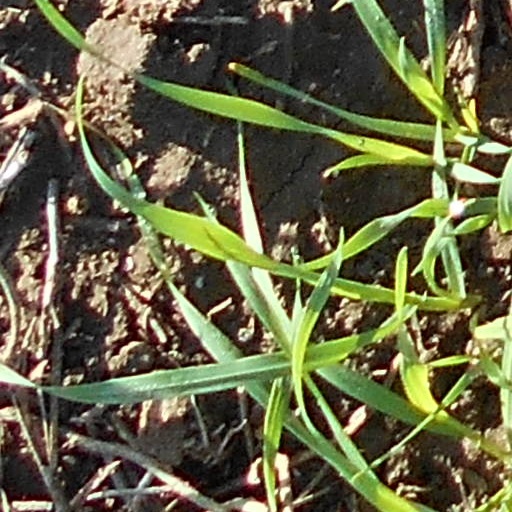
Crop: wheat